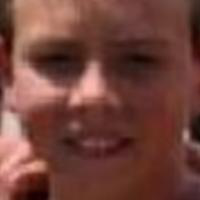
Age group: age 01-10